Natálie Taschlerová

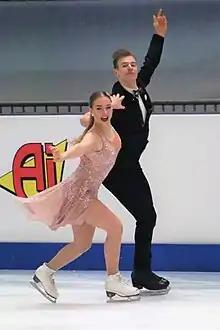
Taschlerová and Taschler at the European Figure Skating Championships

Taschlerová began learning to skate in 2004 and subsequently began learning ice dance alongside her brother Filip following the end of his partnership with Karolína Karlíková. Years later, Taschler would say that "our relationship is better since we started skating together. When we were younger, we fought like small kids, but now we are adults. We respect each other."